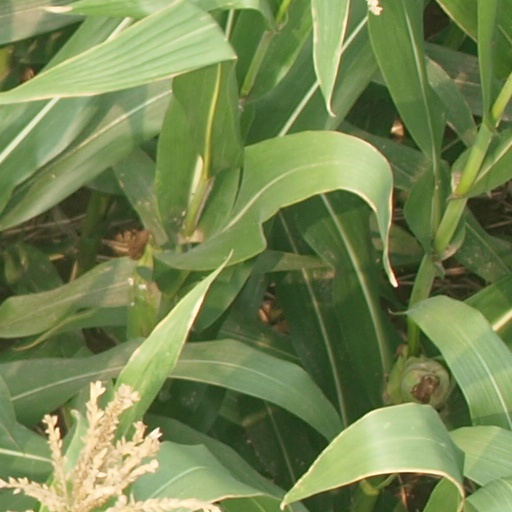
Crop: maize; corn